German destroyer Z11 Bernd von Arnim

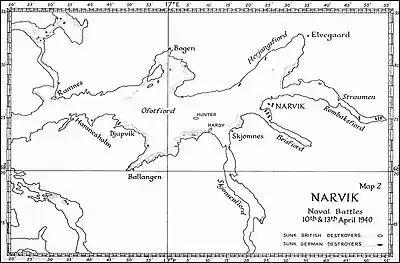

"Von Arnim" and "Thiele" were the first to refuel from the single tanker that had made it safely to Narvik and later moved to the Ballangenfjord, a southern arm of the Ofotfjord, closer to the entrance. Shortly before dawn on 10 April, the five destroyers of the British 2nd Destroyer Flotilla surprised the five German destroyers in Narvik harbor. They torpedoed two destroyers and badly damaged the other three while suffering only minor damage themselves. As they were beginning to withdraw they encountered the three destroyers of the 4th Flotilla which had been alerted in the Herjansfjord when the British began their attack. The Germans opened fire first, but the gunnery for both sides was not effective due to the mist and the smoke screen laid by the British as they retreated down the Ofotfjord. The German ships had to turn away to avoid a salvo of three torpedoes fired by one of the destroyers in Narvik, but "von Arnim" and "Thiele" had also been alerted and were coming up to engage the British.